To the Bitter End

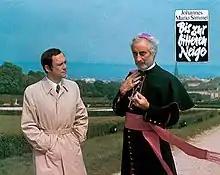
Maurice Ronet and Ferdy Mayne

To the Bitter End is a 1975 West German-Austrian drama film directed by Gerd Oswald and starring Maurice Ronet, Suzy Kendall and Susanne Uhlen.